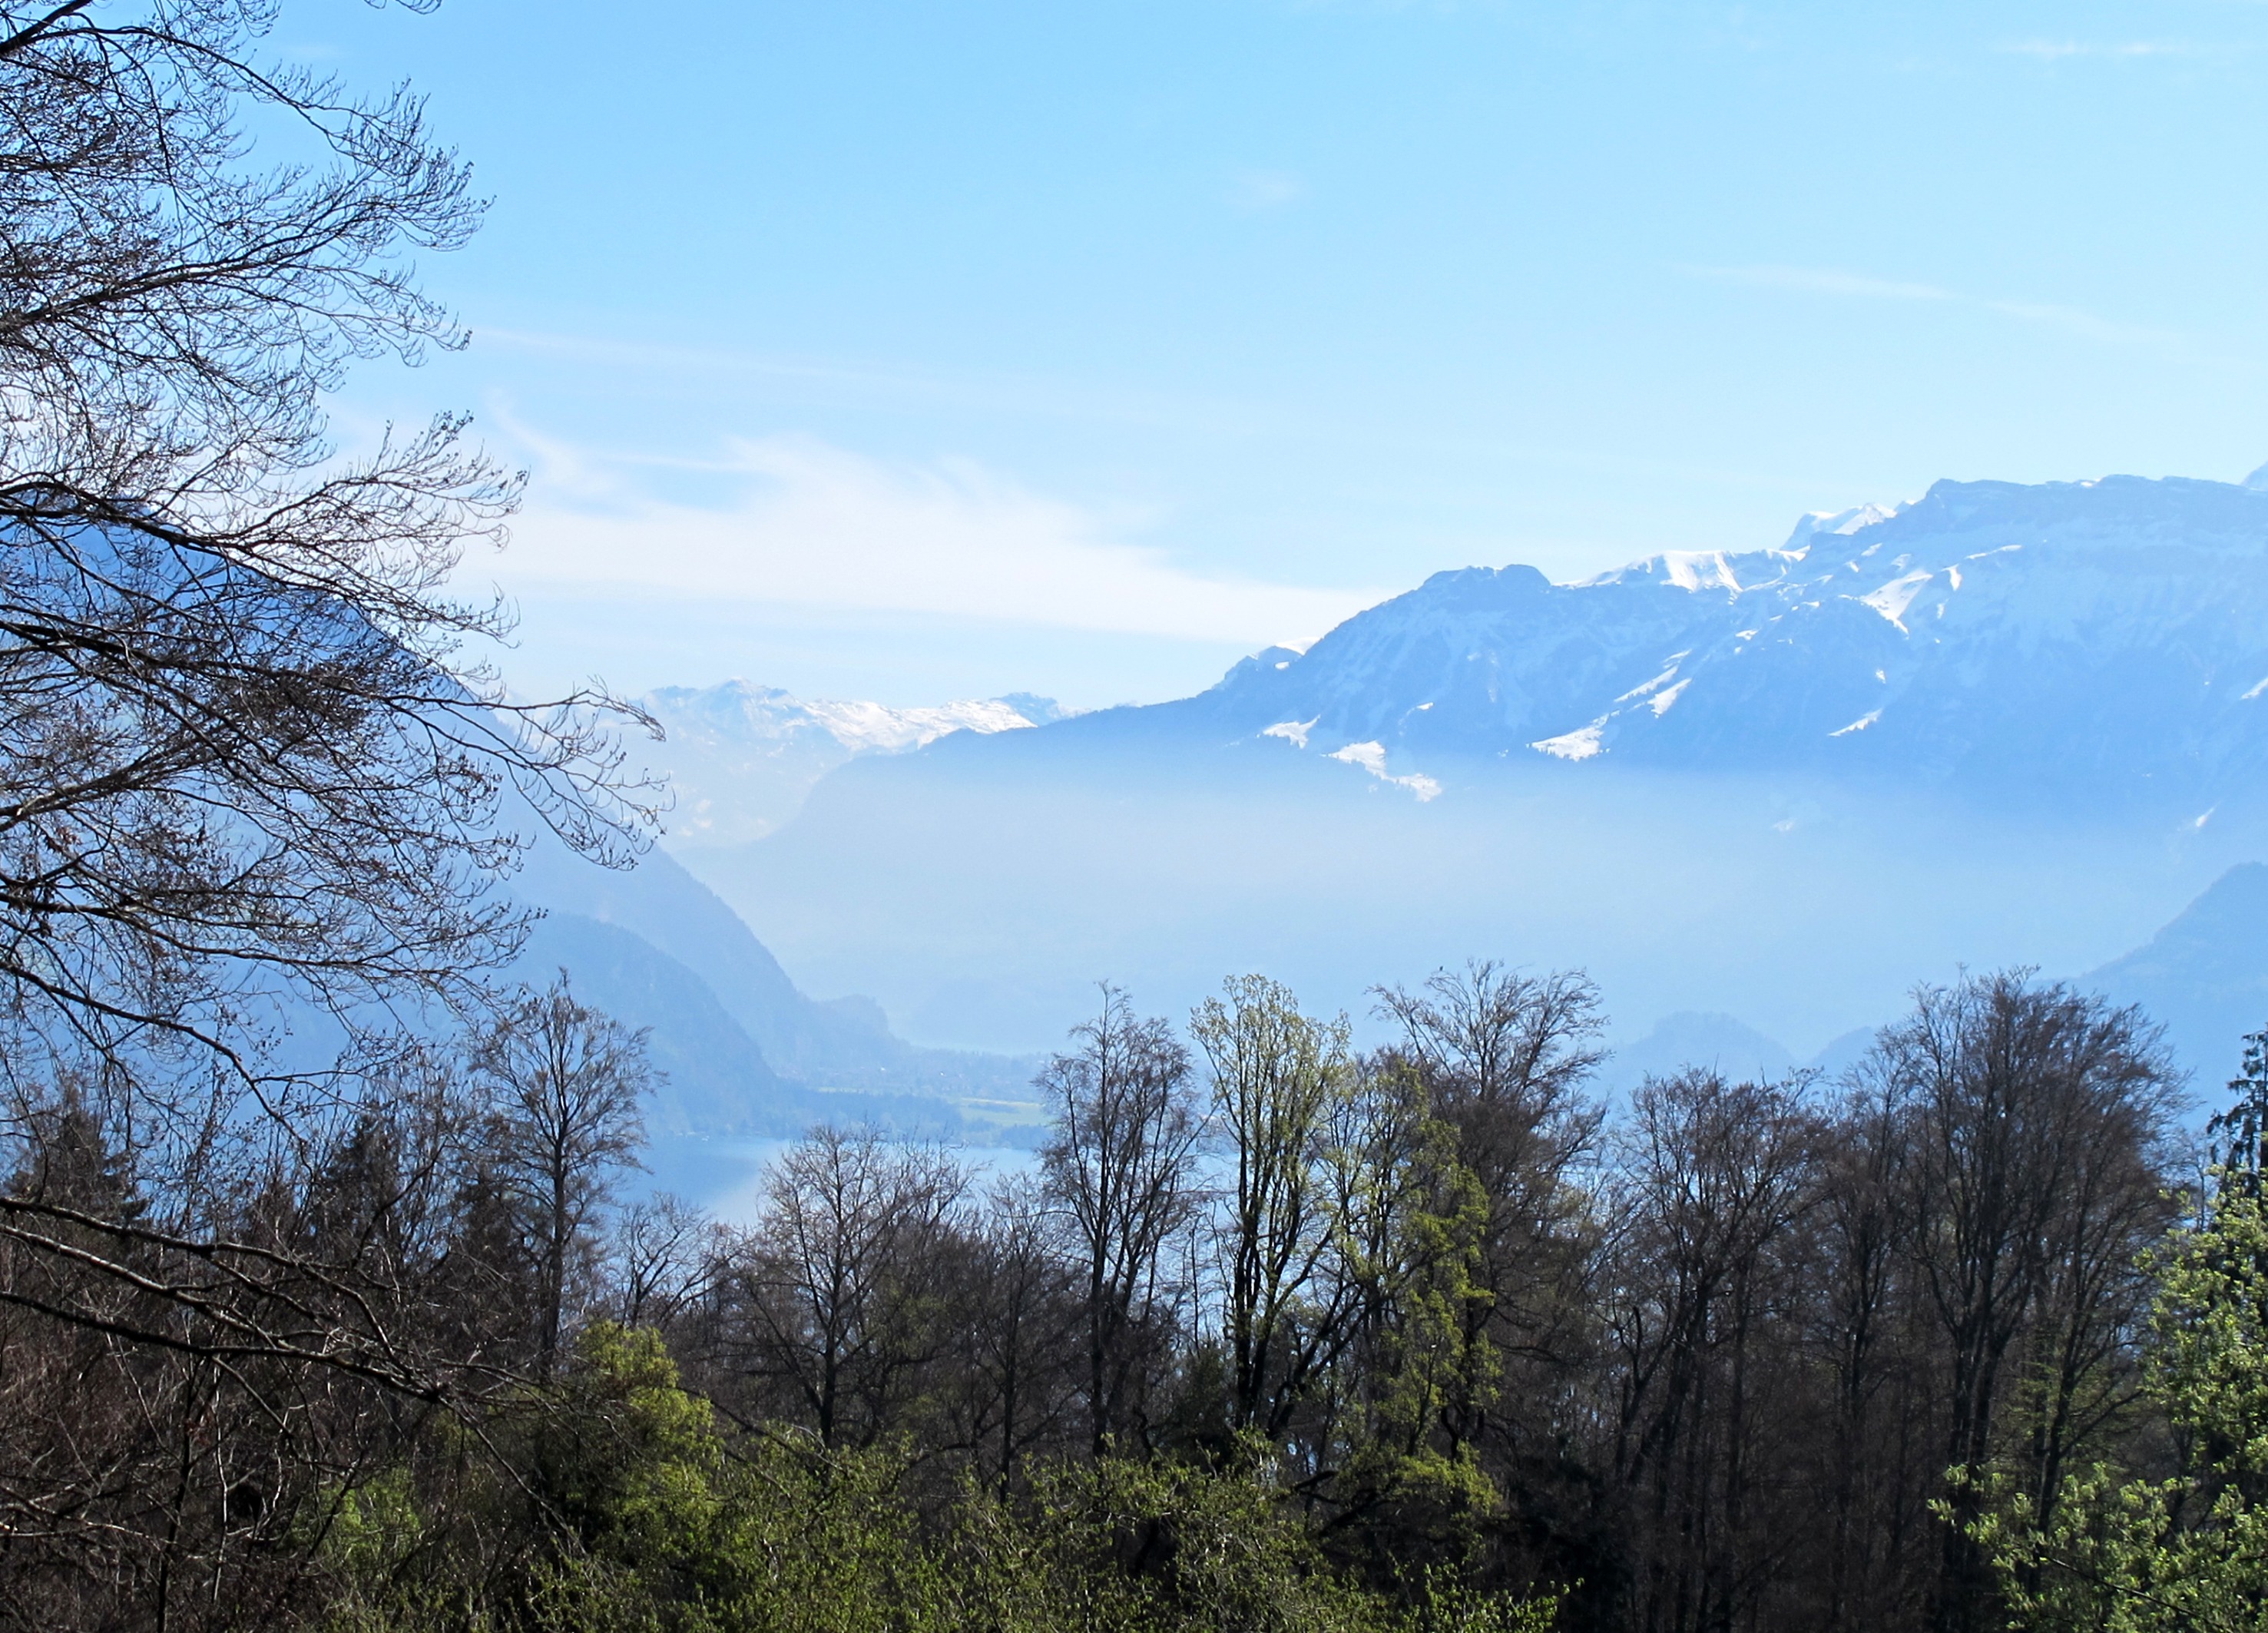
landscape, tree, nature, forest, wilderness, mountain, meadow, hill, lake, valley, mountain range, ridge, mountains, alps, vision, plateau, ecosystem, landform, geographical feature, atmospheric phenomenon, mountainous landforms